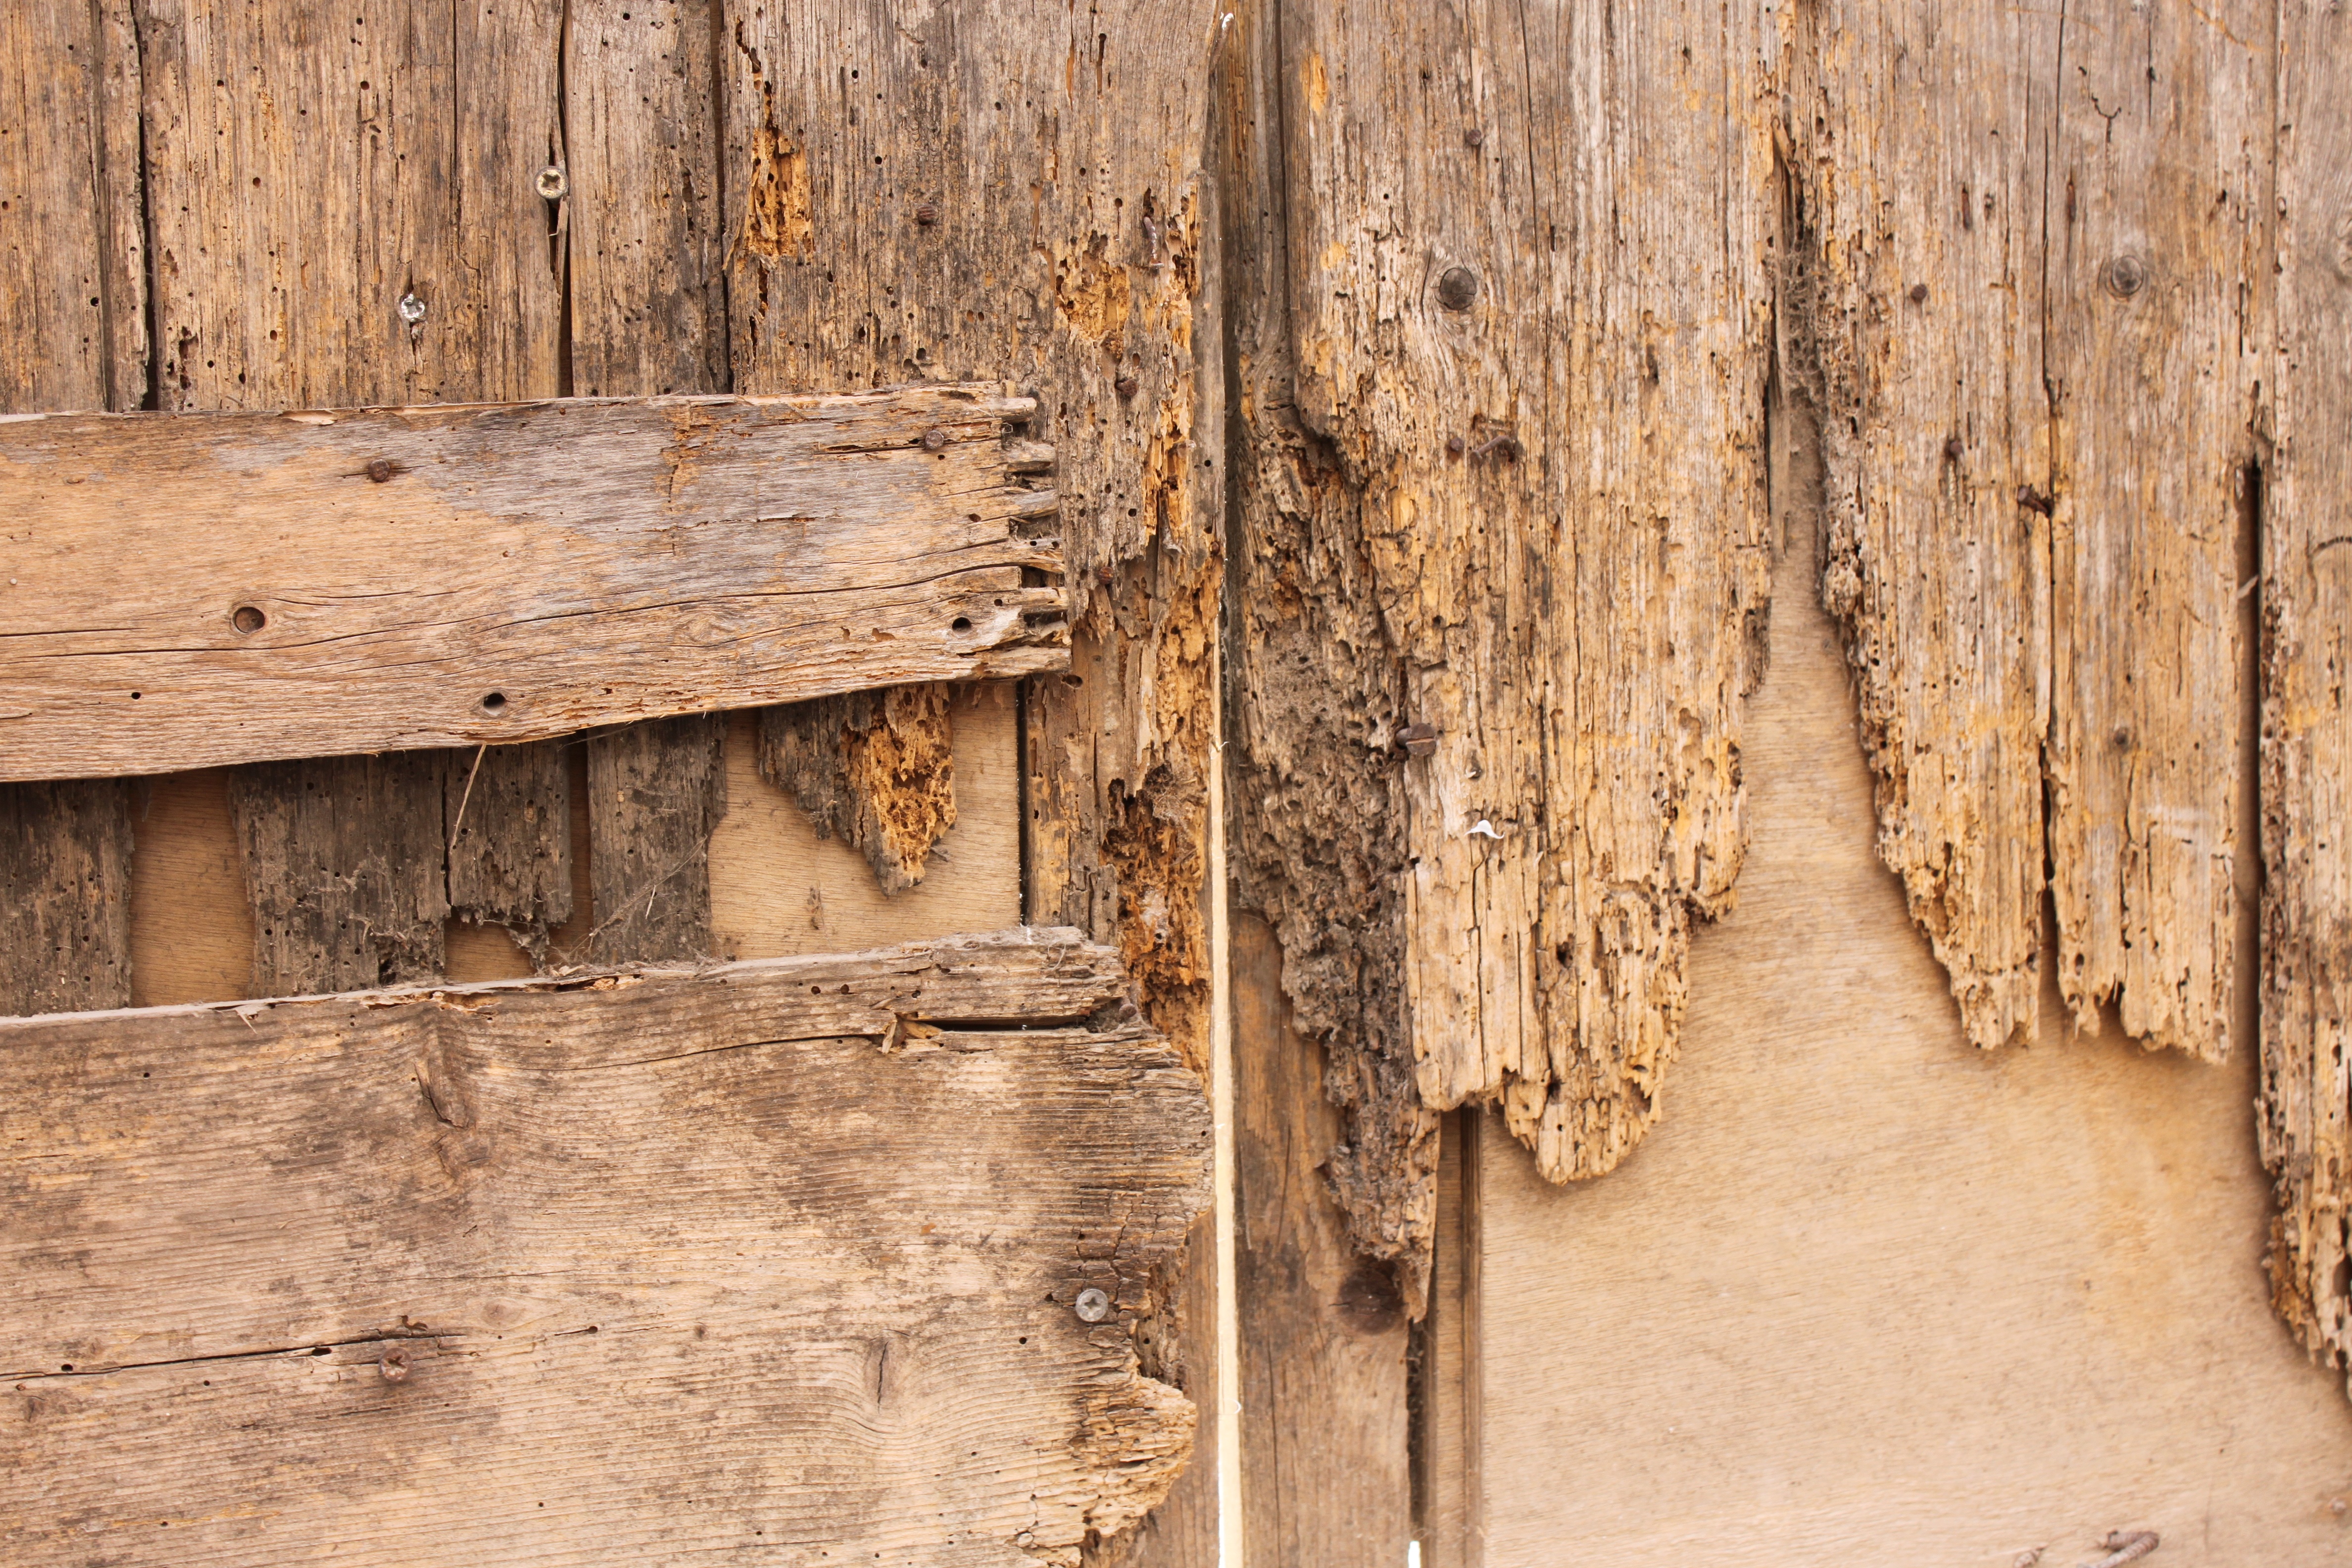
tree, wood, grain, texture, trunk, old, wall, lumber, door, security, erosion, temple, entry, input, rivet, capping, wood grain, ancient history, wood worm